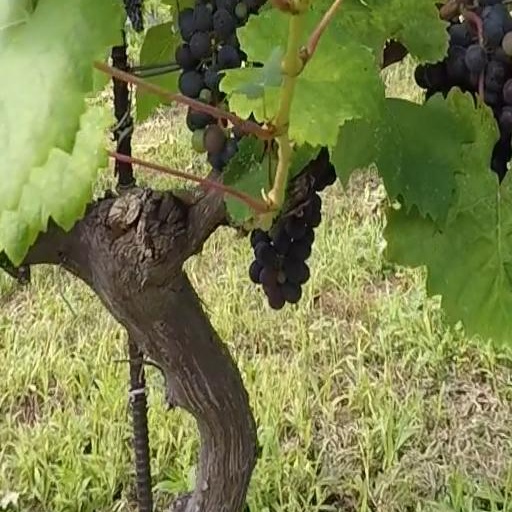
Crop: grape